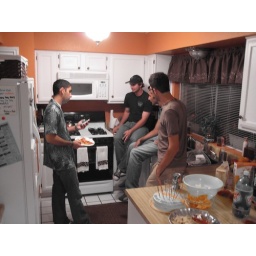
the boys in the kitchen